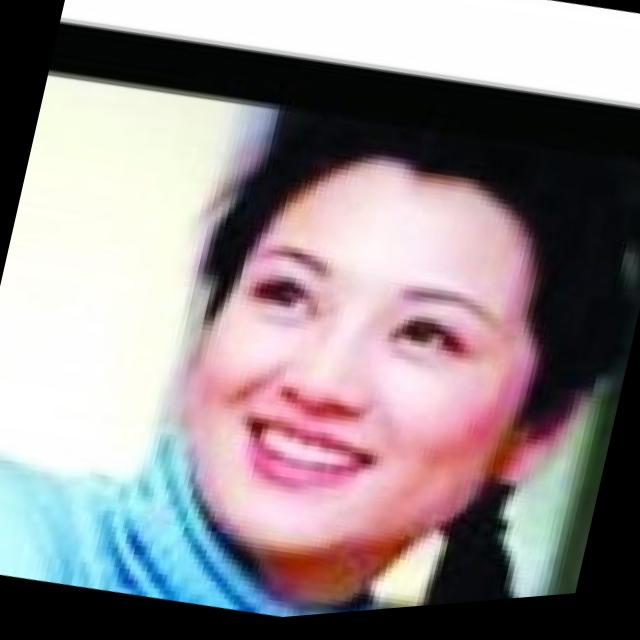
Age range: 21-44